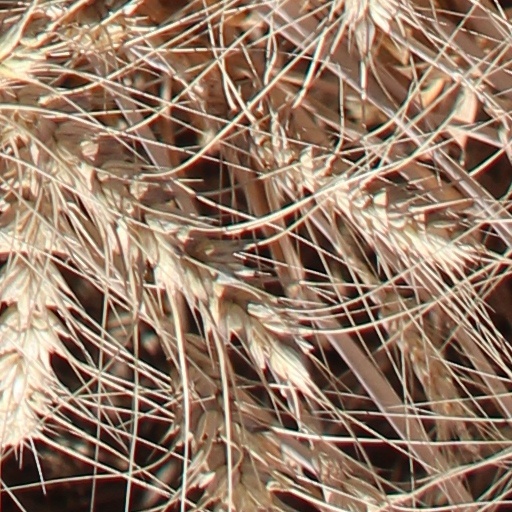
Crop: wheat